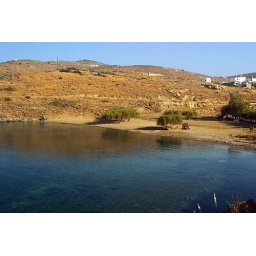
Fasolou is a sandy beach near Faros village with clear waters and local taverns which serve traditional and tasty dishes